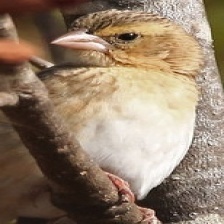
Species: NORTHERN RED BISHOP
Scientific name: EUPLECTES FRANCISCANUS